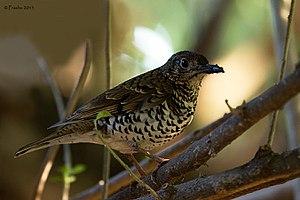
Zoothera neilgherriensis est une espèce de passereaux de la famille des Turdidae.